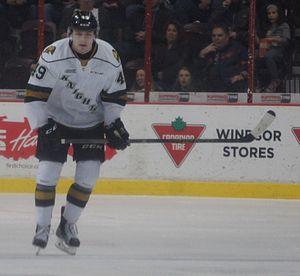
Max Jones est un joueur professionnel américain de hockey sur glace. Il évolue au poste d'ailier gauche.